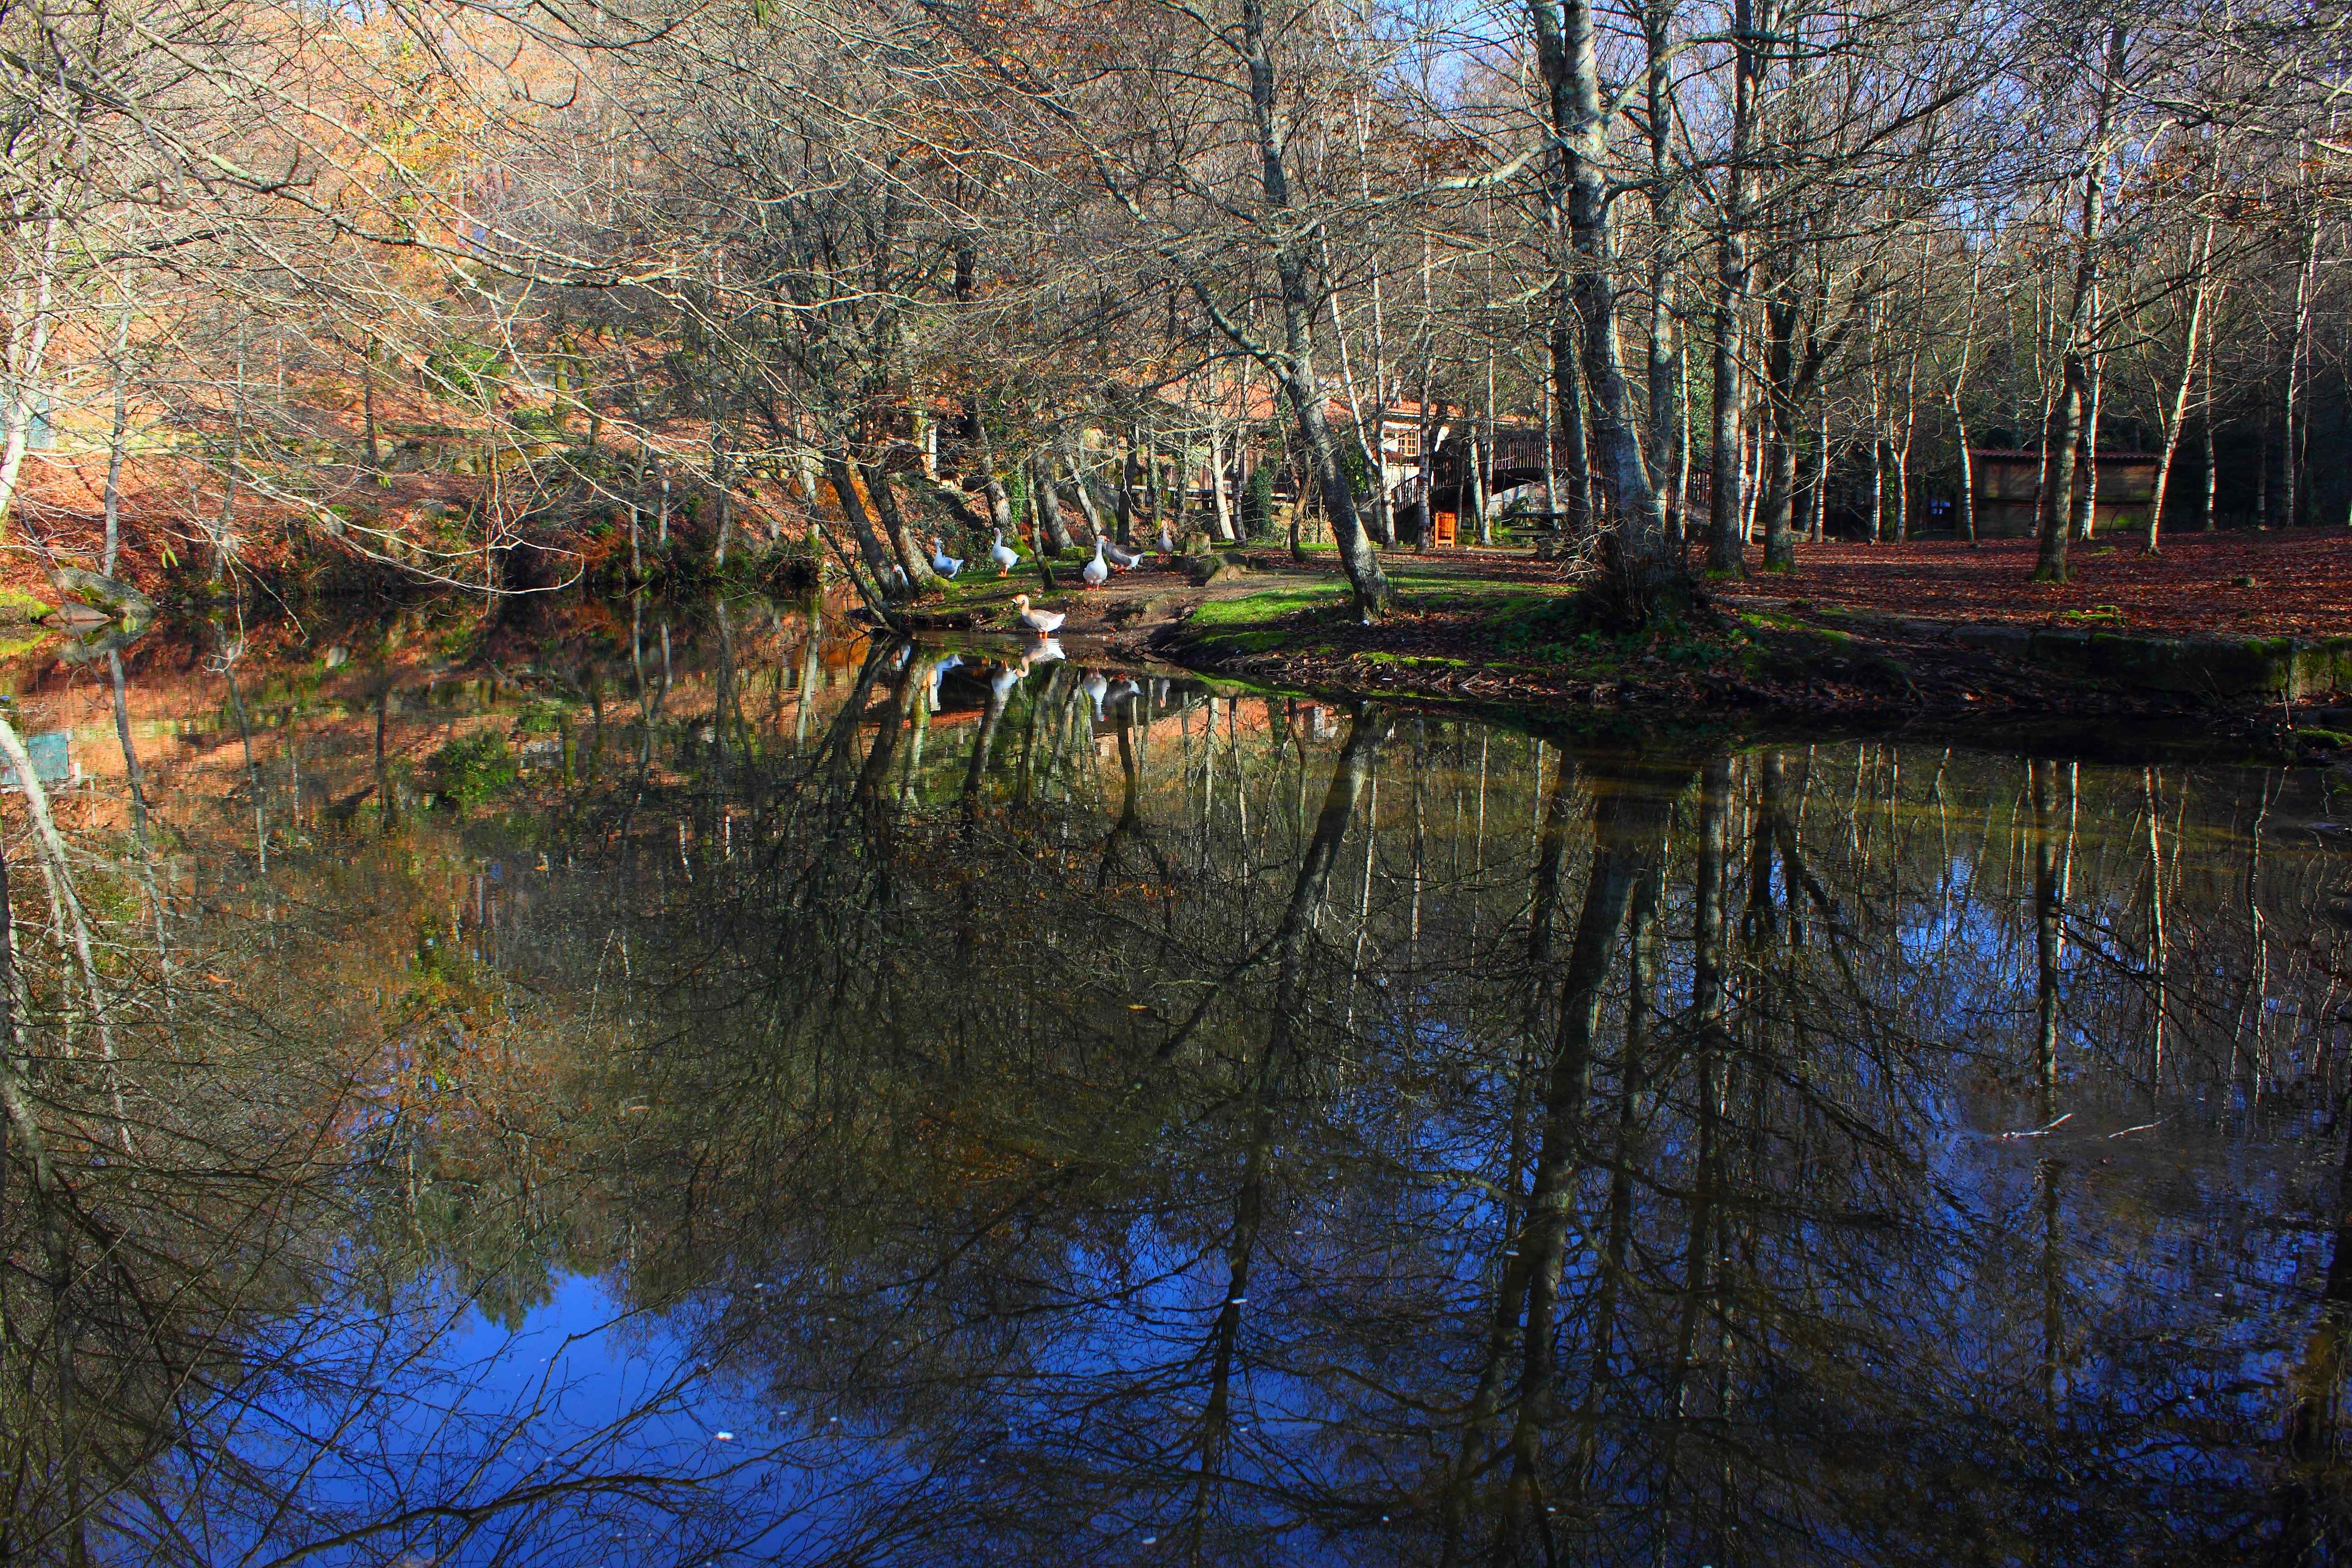
landscape, tree, water, nature, forest, swamp, wilderness, leaf, lake, river, pond, stream, reflection, autumn, season, waterway, body of water, spain, wetland, espaa, galicia, pontevedra, paisajes, woodland, habitat, ggl1, gaby1, canoneos550d, barro, natural environment, woody plant, bayou